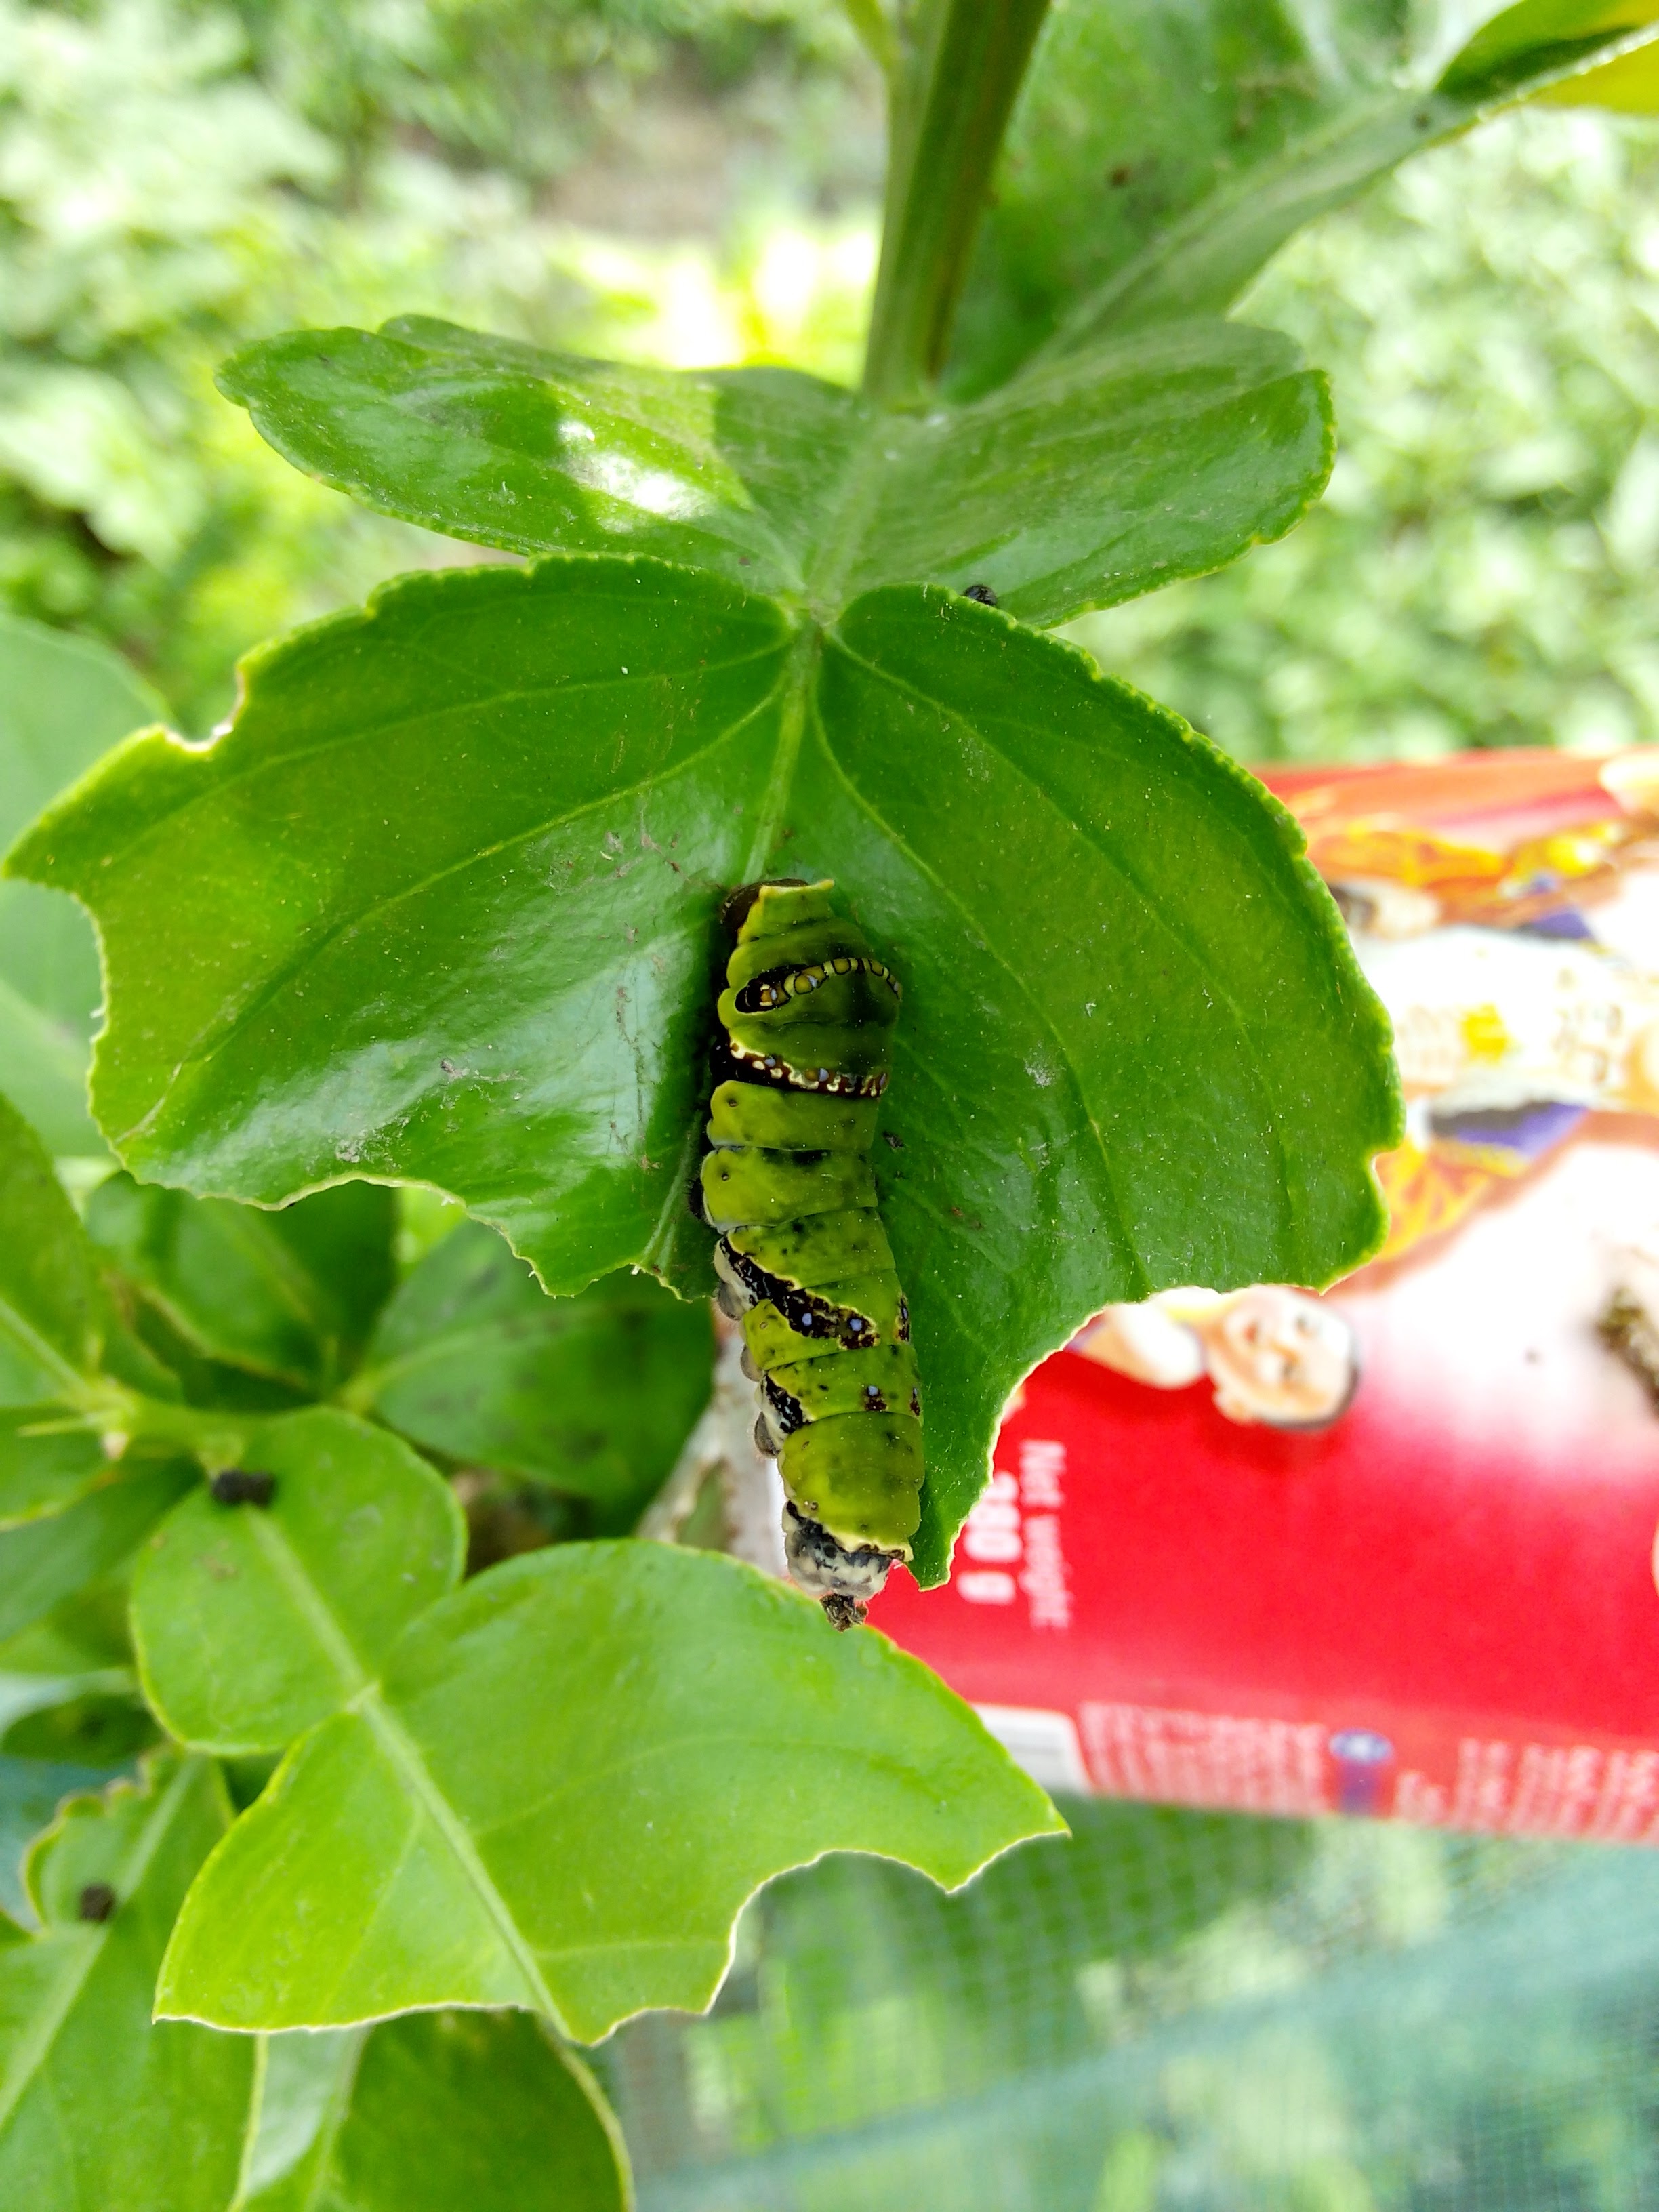
natural, worm, pokemon, pollinator, insect, plant, leaf, flower, terrestrial plant, arthropod, caterpillar, flowering plant, moths and butterflies, tree, herbaceous plant, pest, invertebrate, plant pathology, plant stem, annual plant, macro photography, carmine, herb, vascular plant, parasite, coquelicot, carnivorous plant